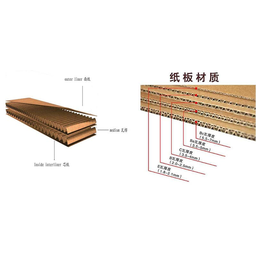
Label: cardboard